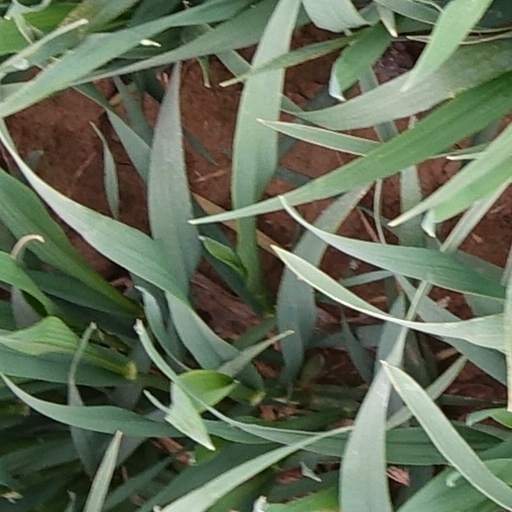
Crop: wheat